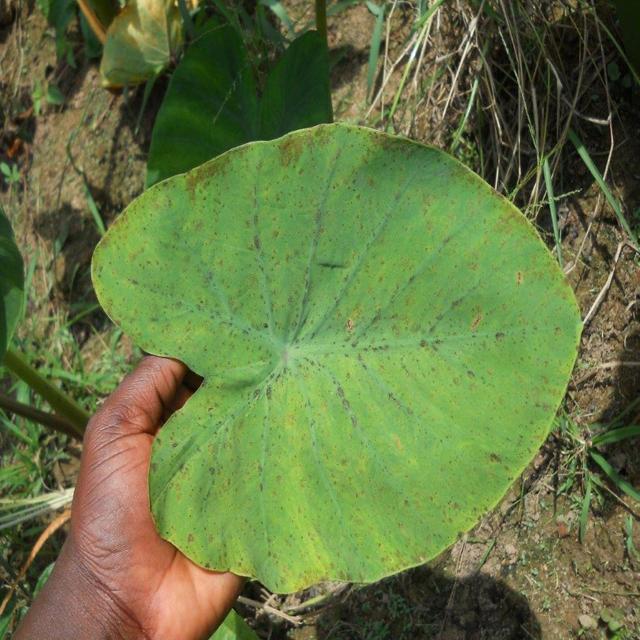
Label: Mid_Blight